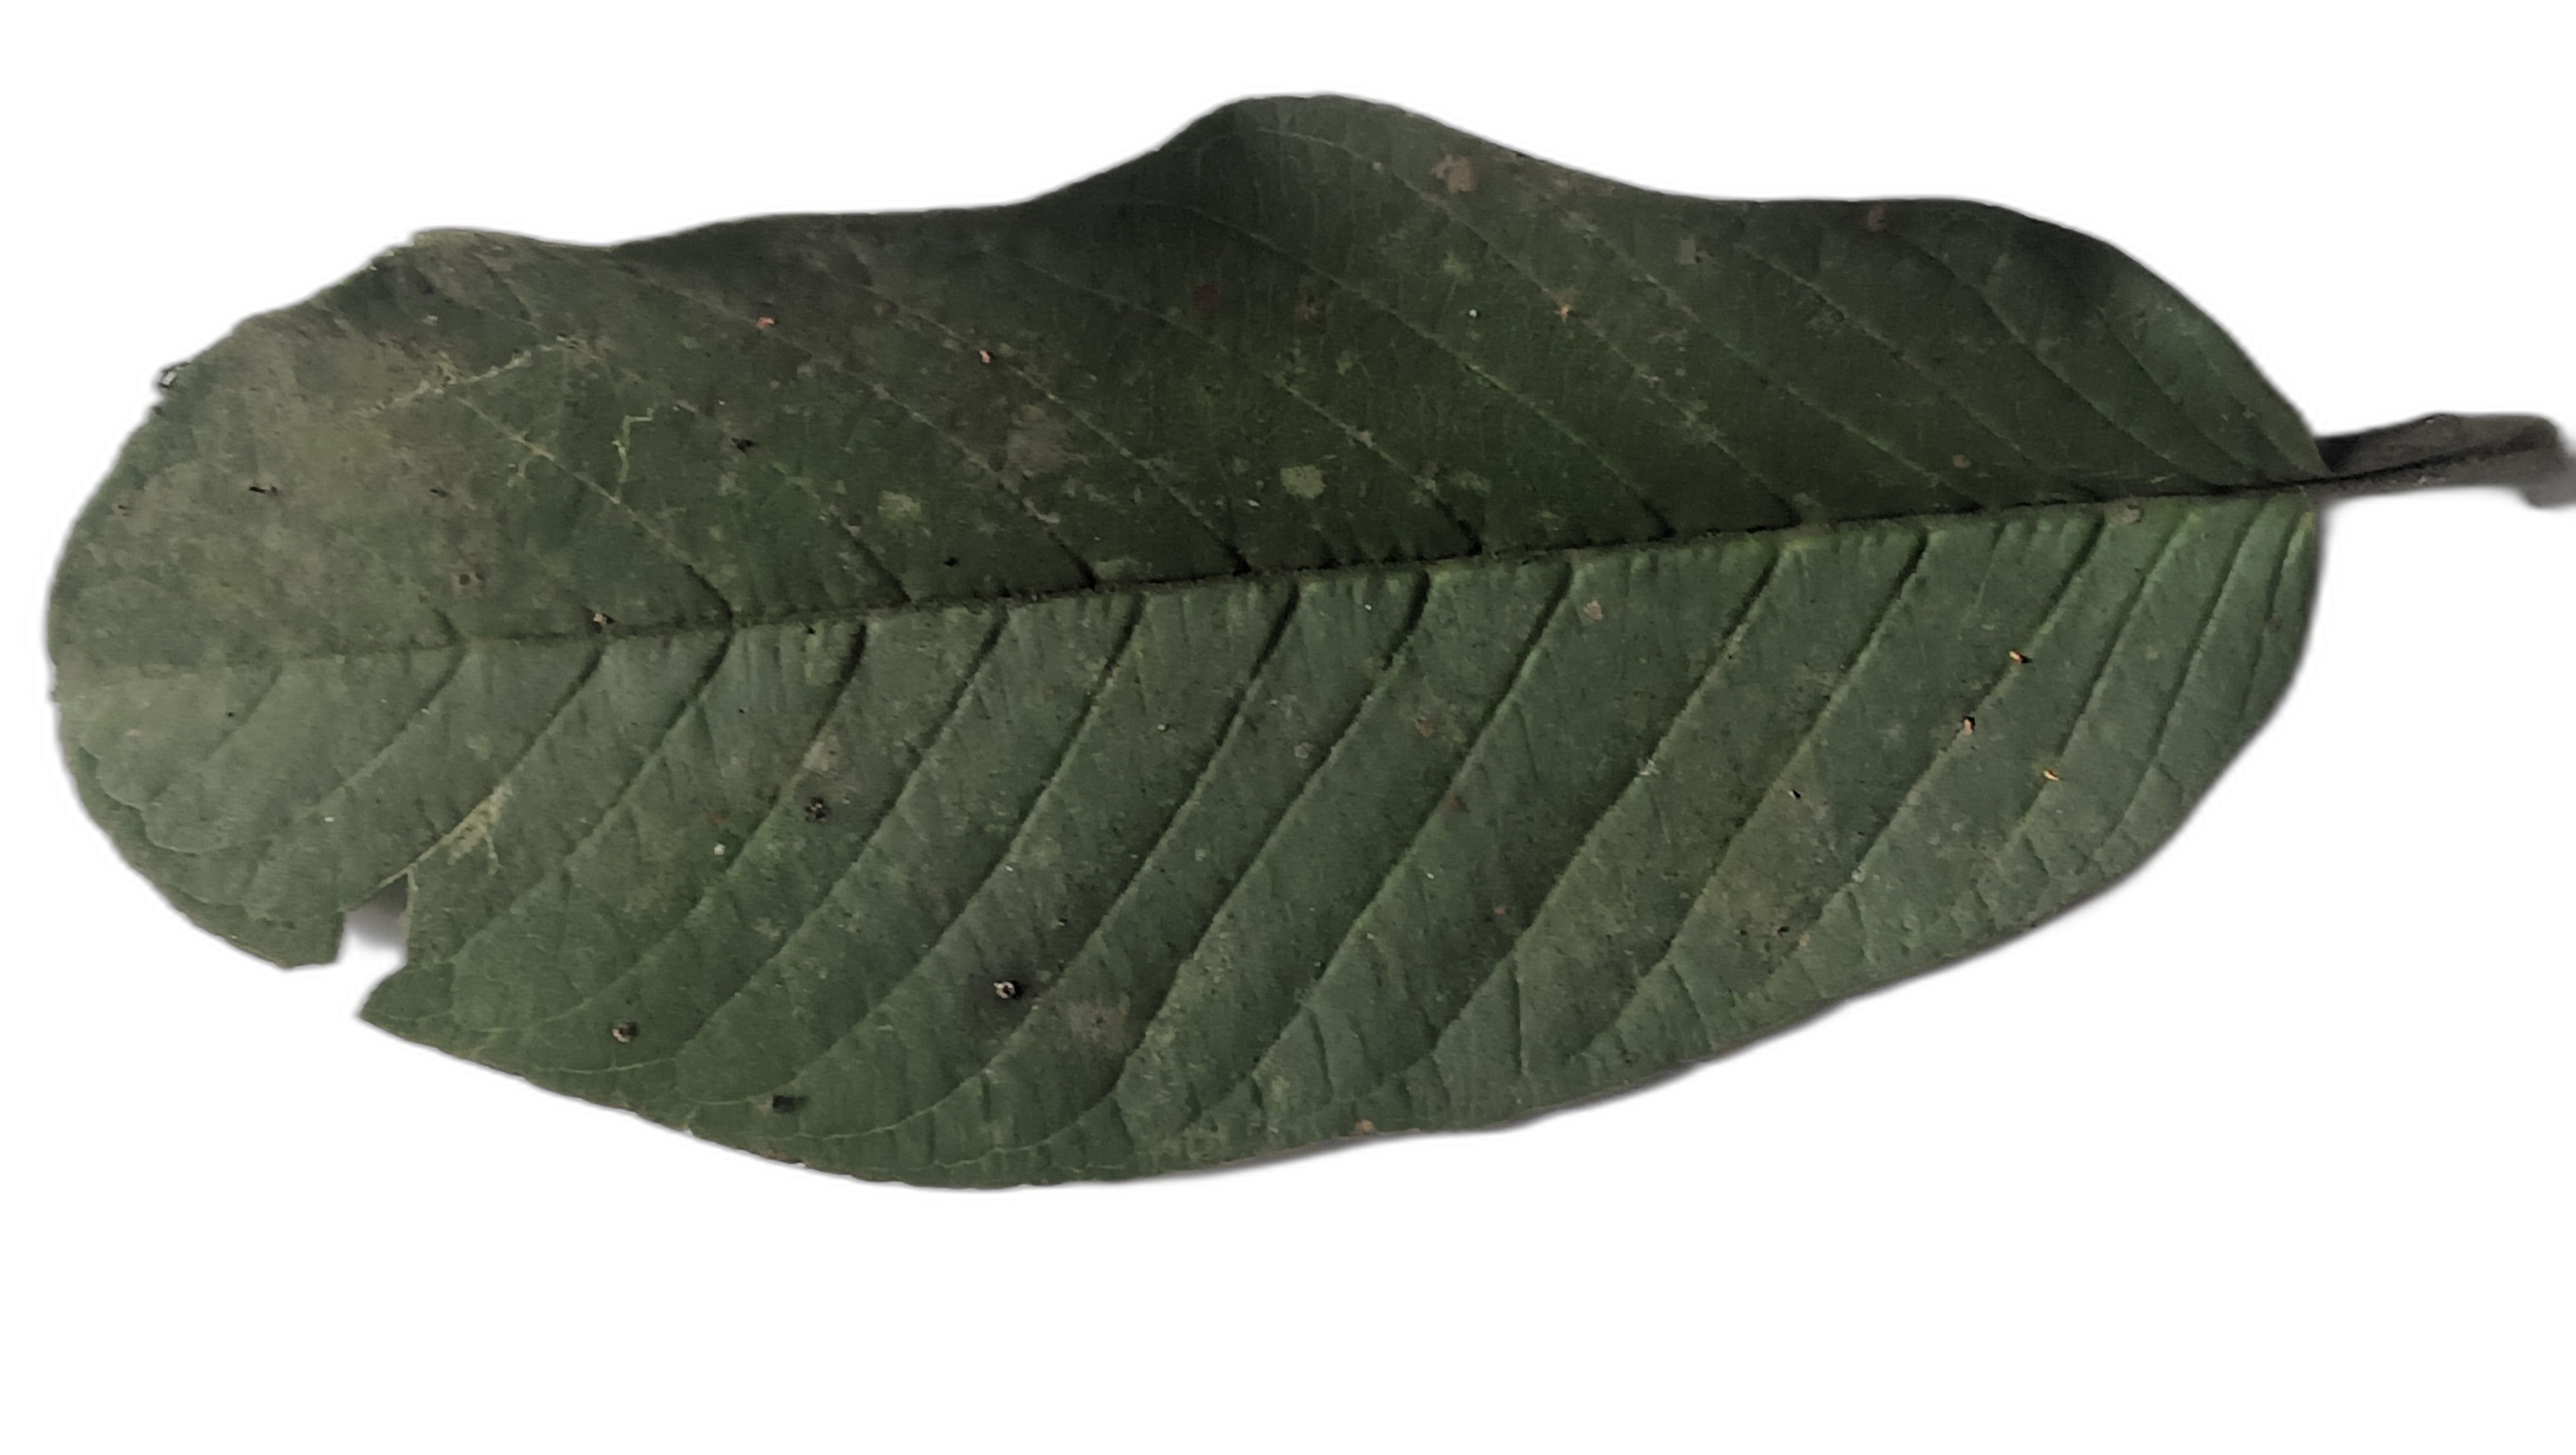
Plant part: leaf
Disease: Anthracnose